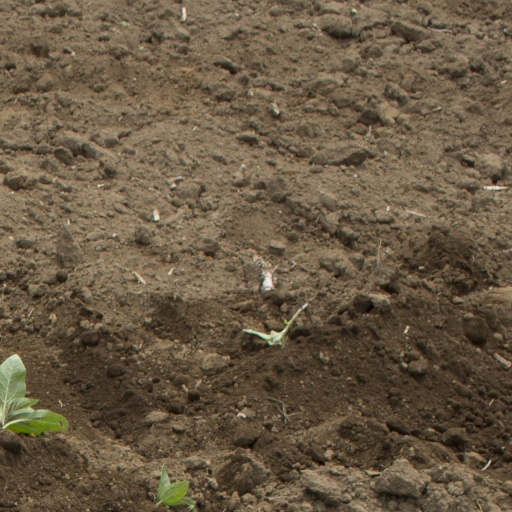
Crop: Jerusalem artichoke